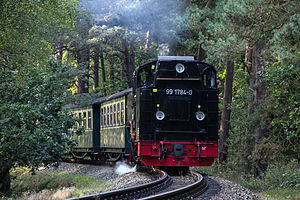
Rügensche Kleinbahn
Rasender Roland
Rügensche Kleinbahn, der også kaldes for Rasender Roland, er en smalsporsbane med en sporvidde på 750 millimeter på øen Rügen i Mecklenburg-Vorpommern i det nordøstlige Tyskland.